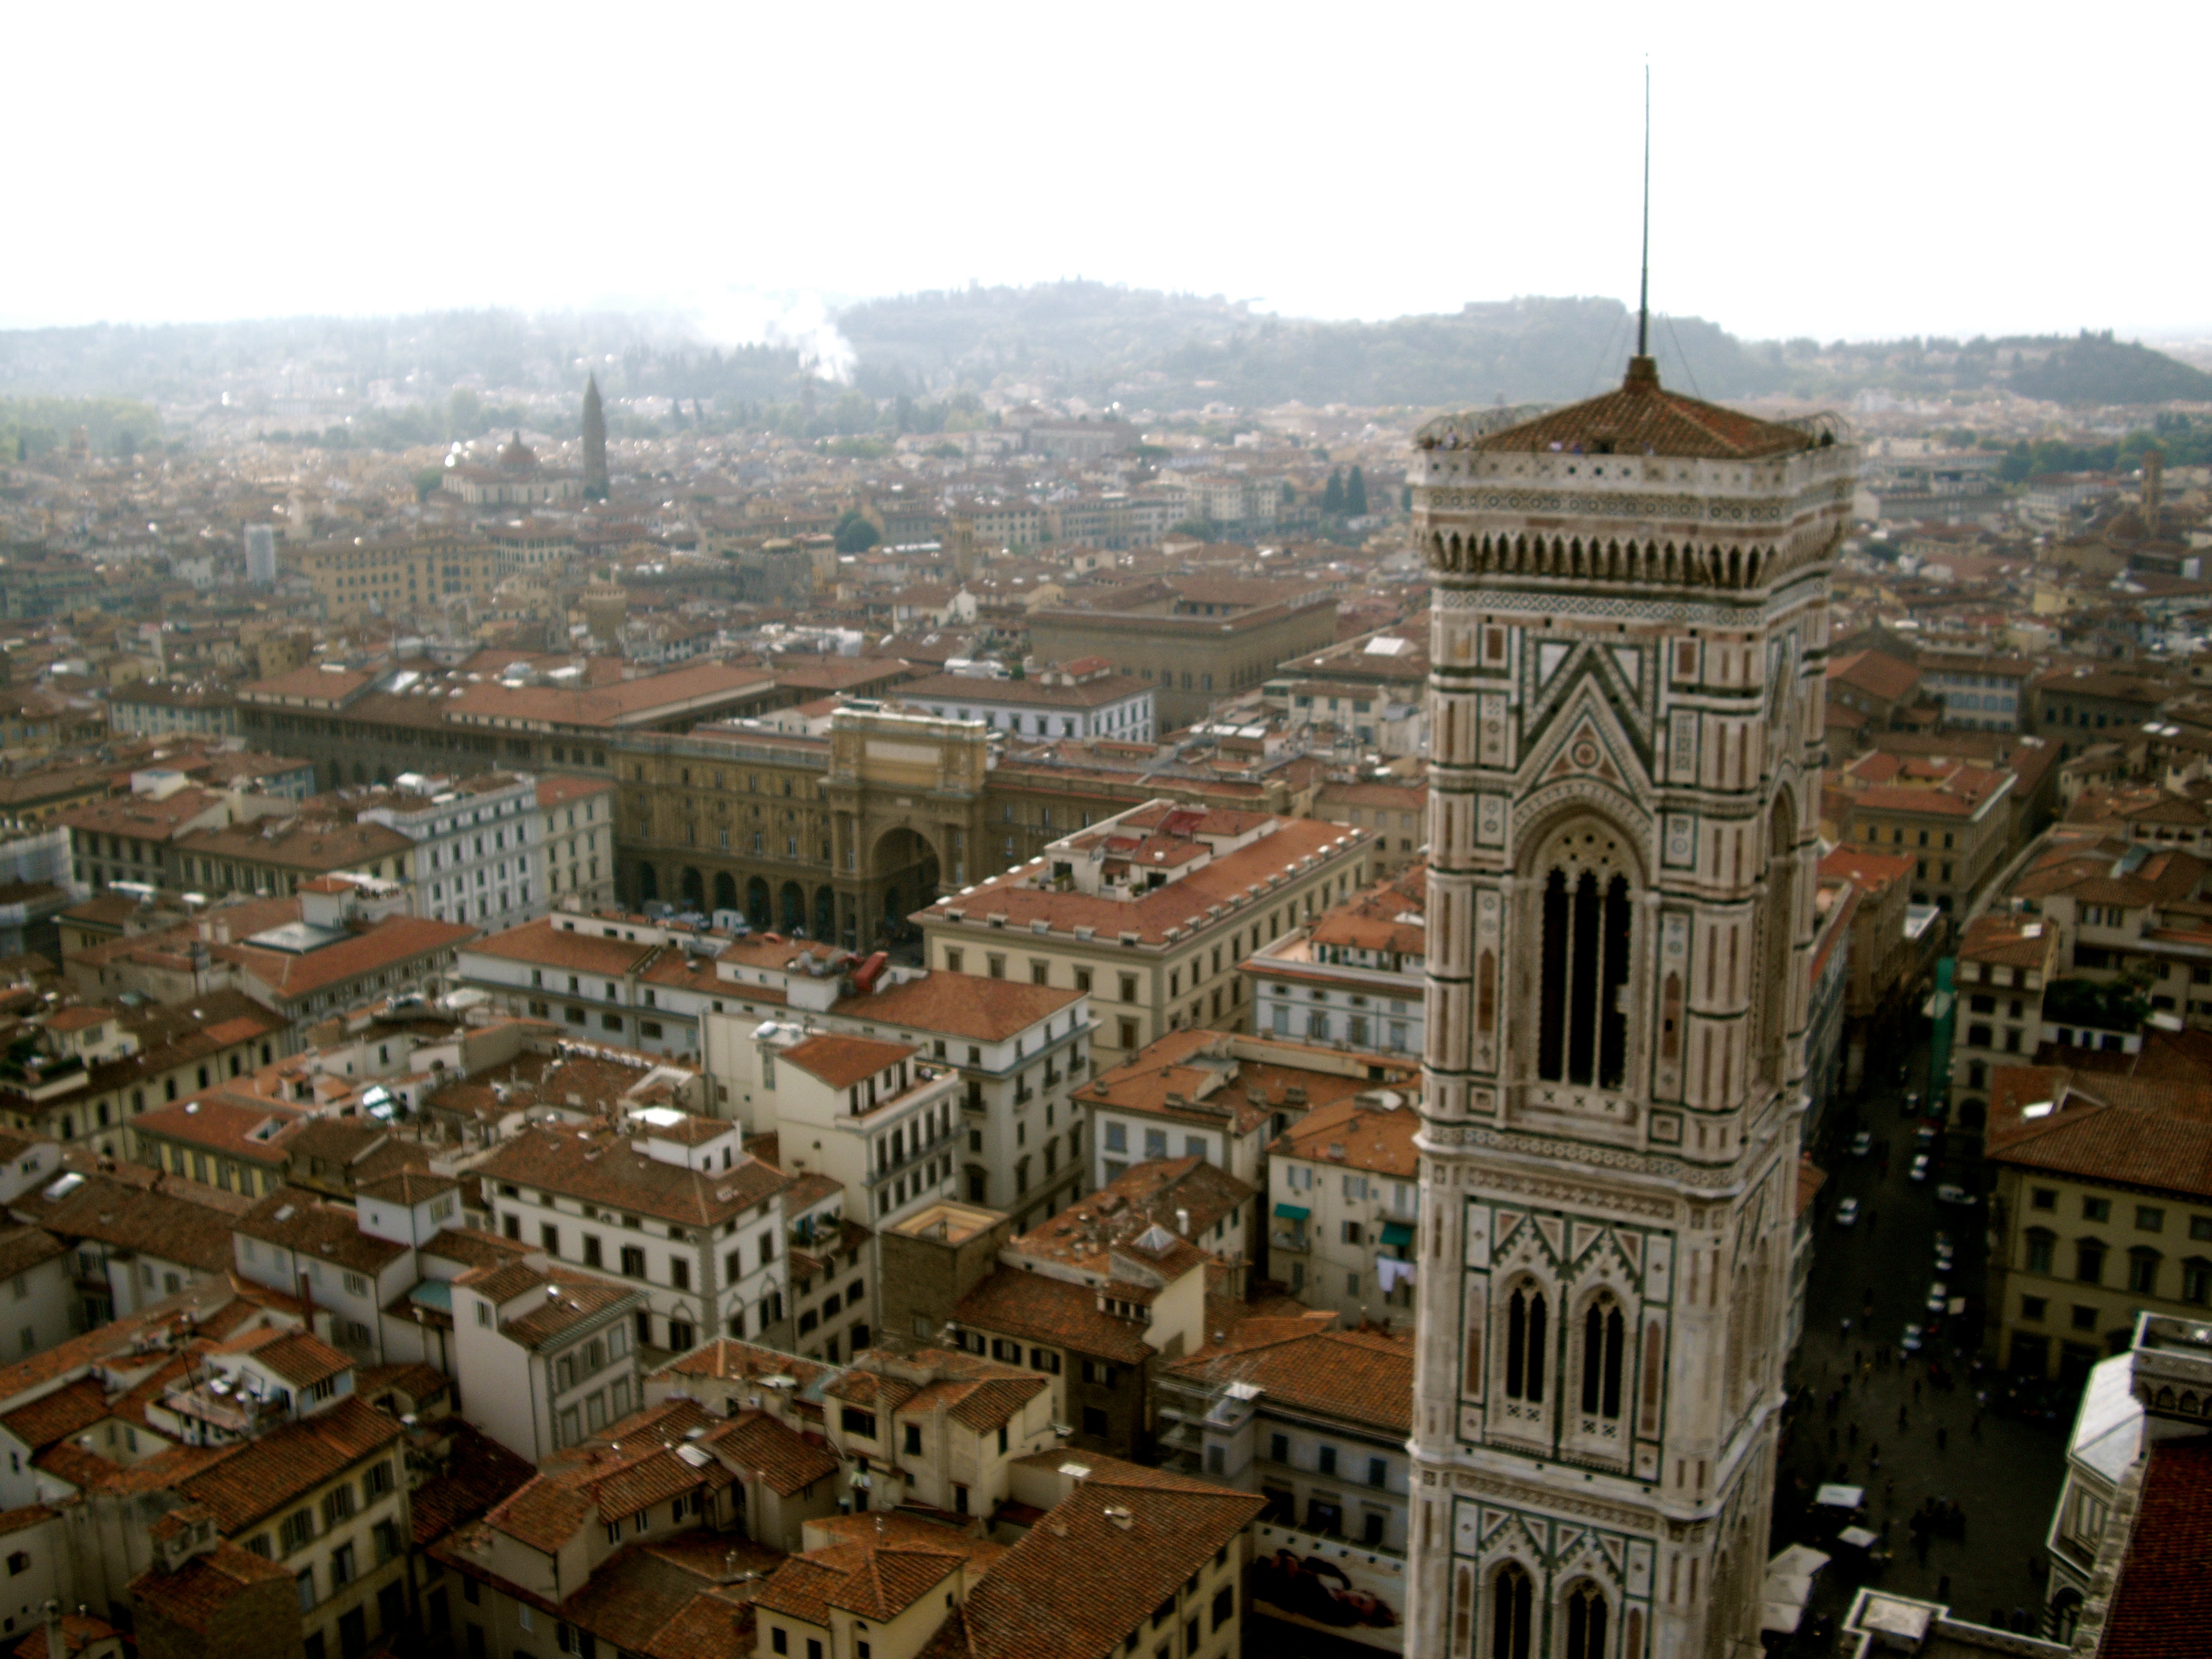
town, city, cityscape, panorama, downtown, tower, plaza, landmark, cathedral, place of worship, basilica, metropolis, neighbourhood, historic site, human settlement, metropolitan area